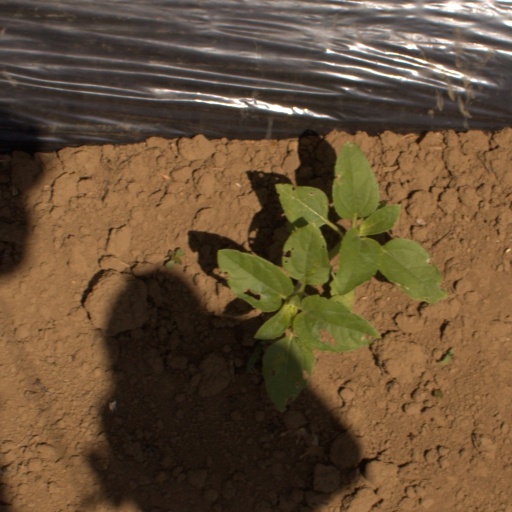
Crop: Jerusalem artichoke